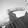
ASL letter: G